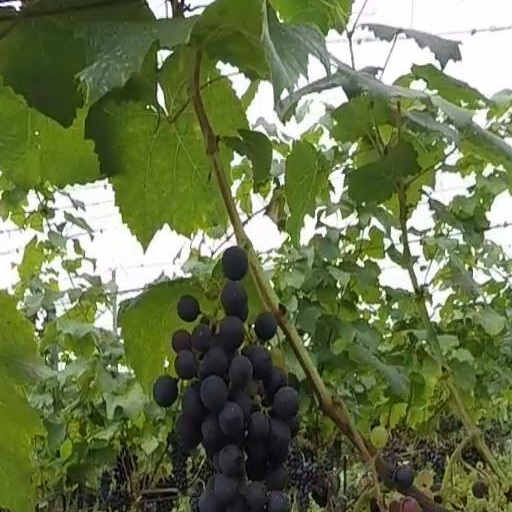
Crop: grape